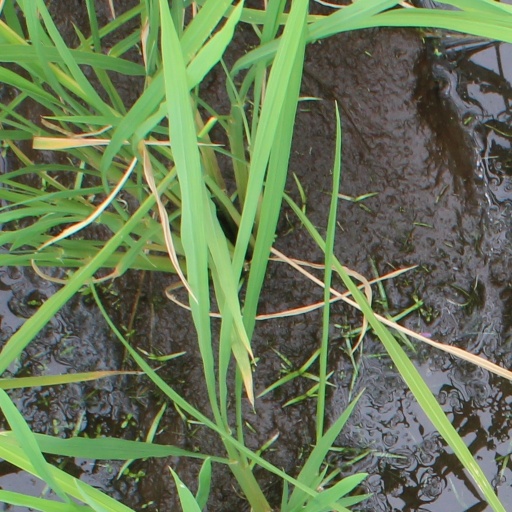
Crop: rice